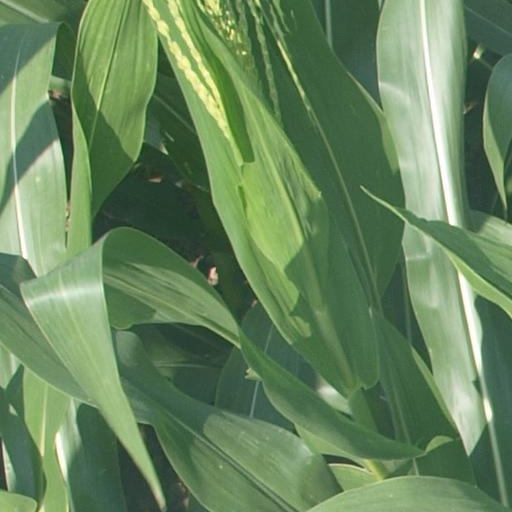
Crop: maize; corn